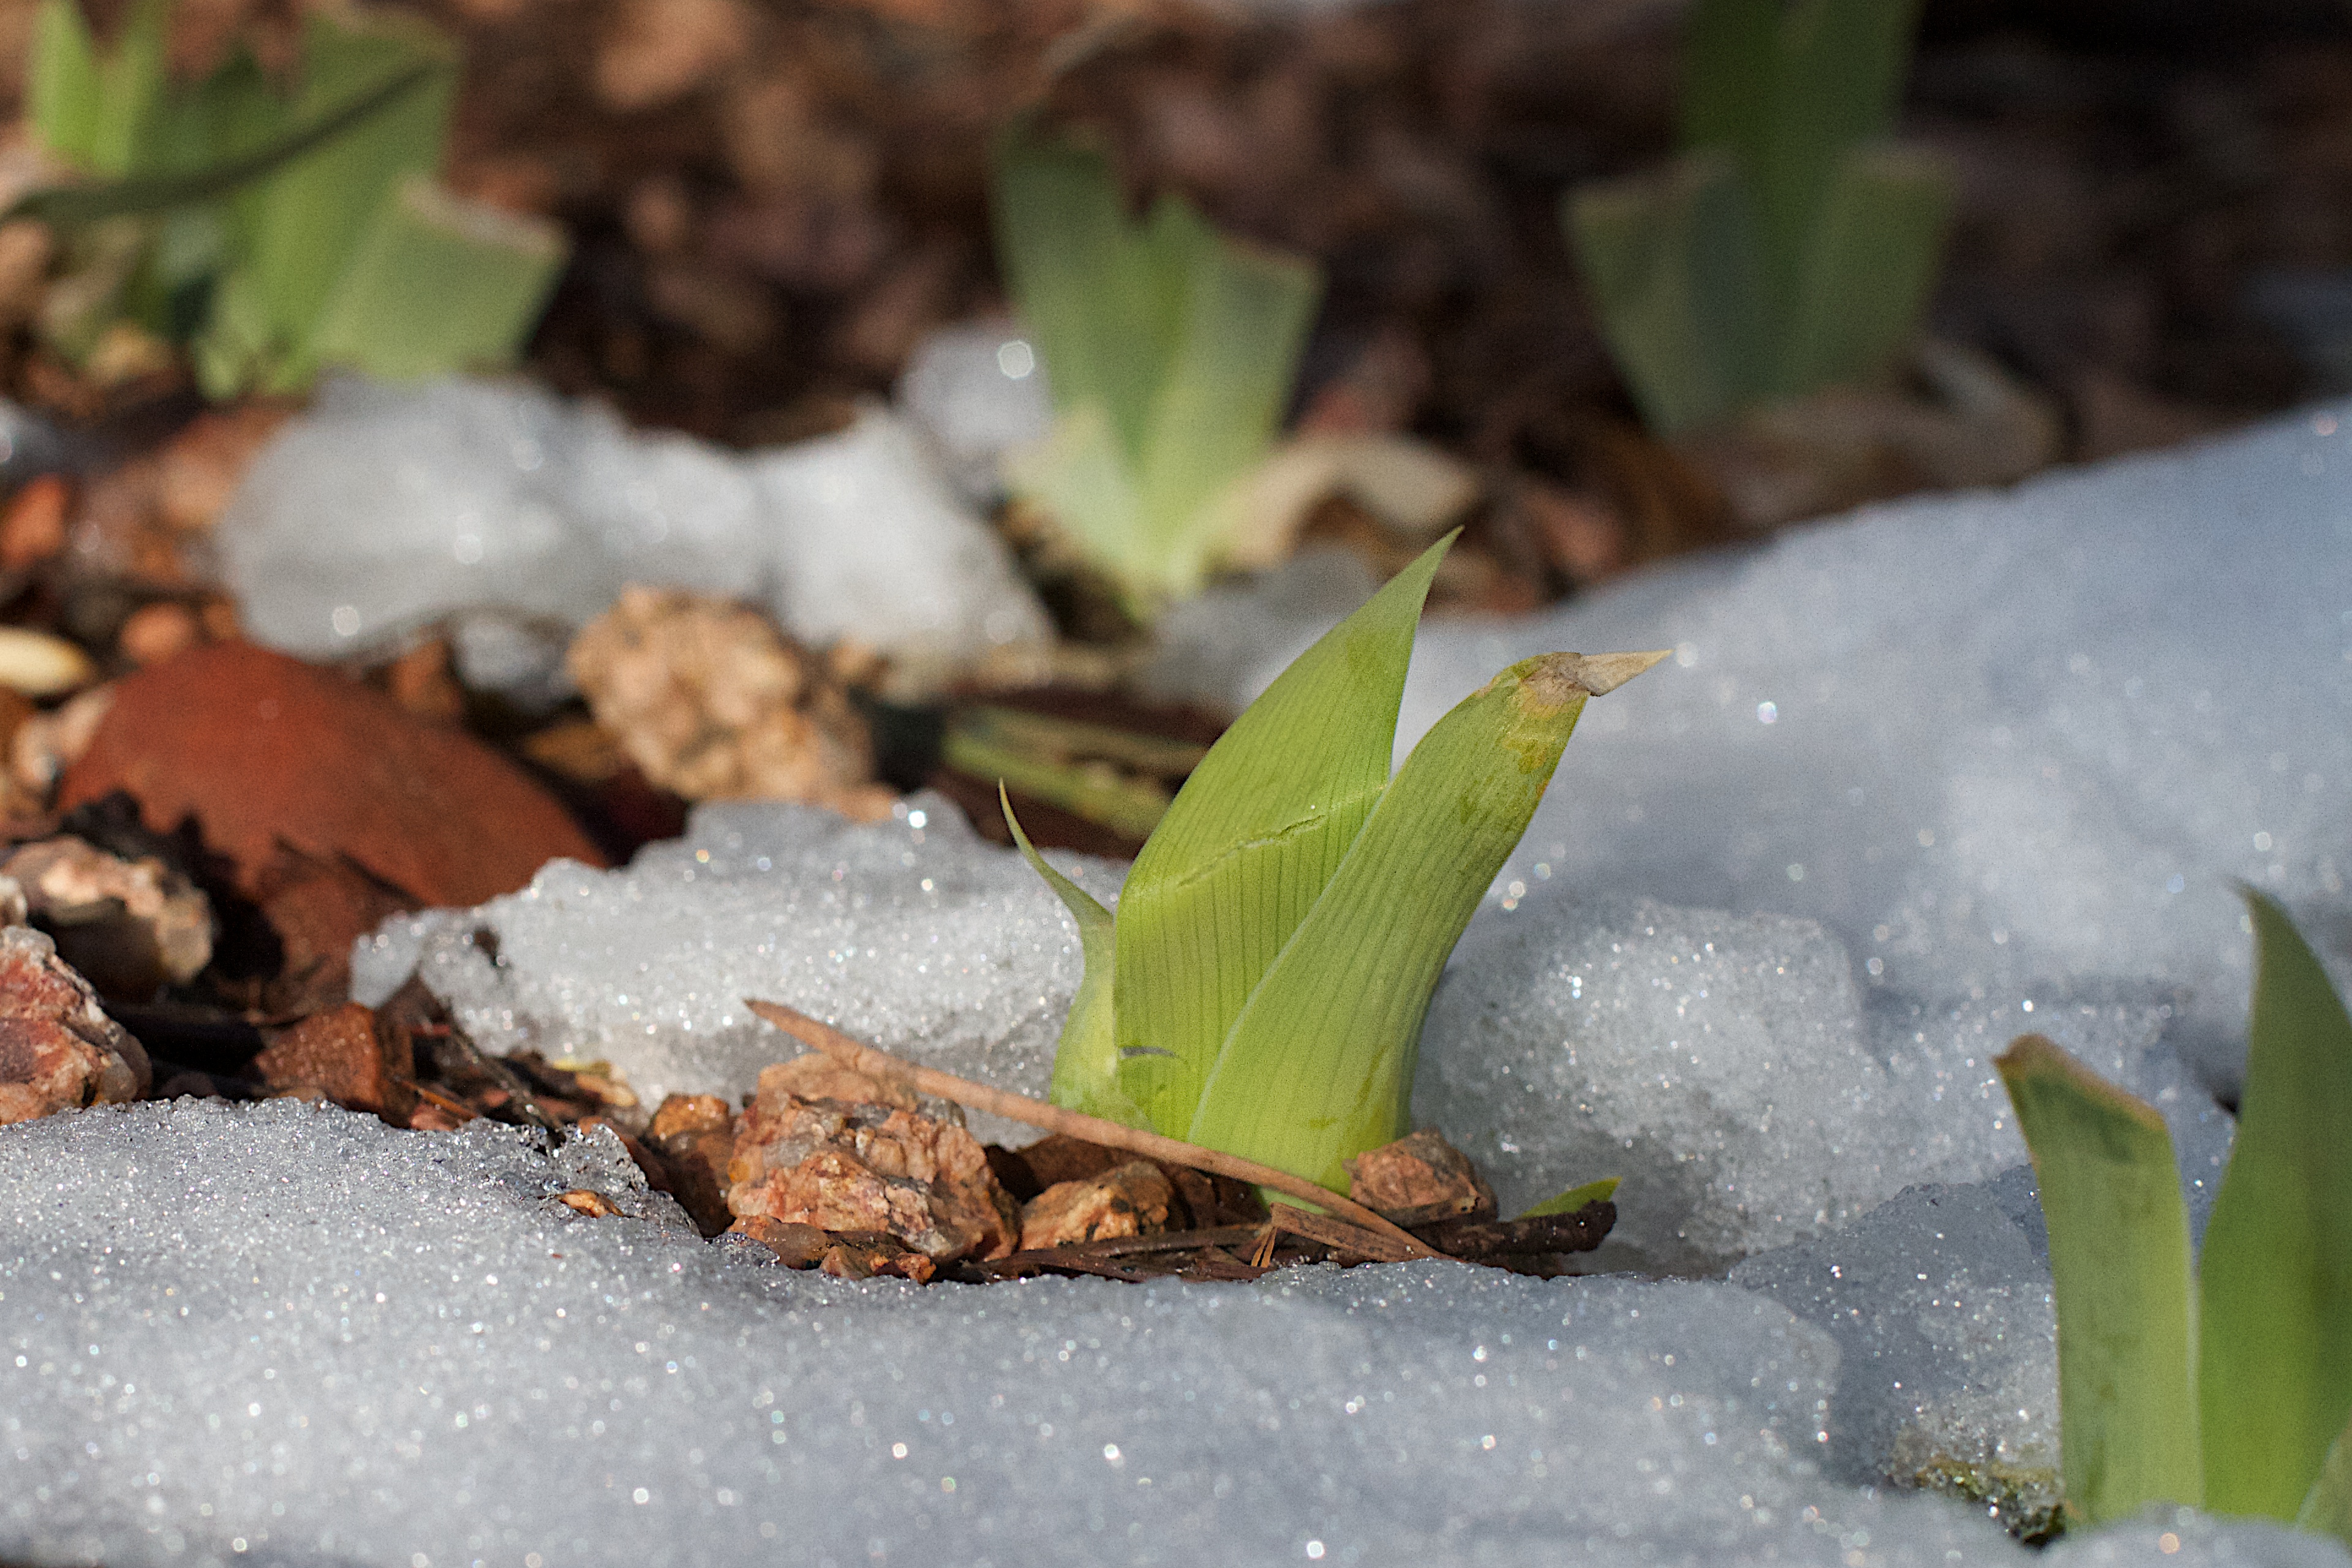
plant, leaf, flower, botany, flora, fauna, macro photography, flowering plant, land plant